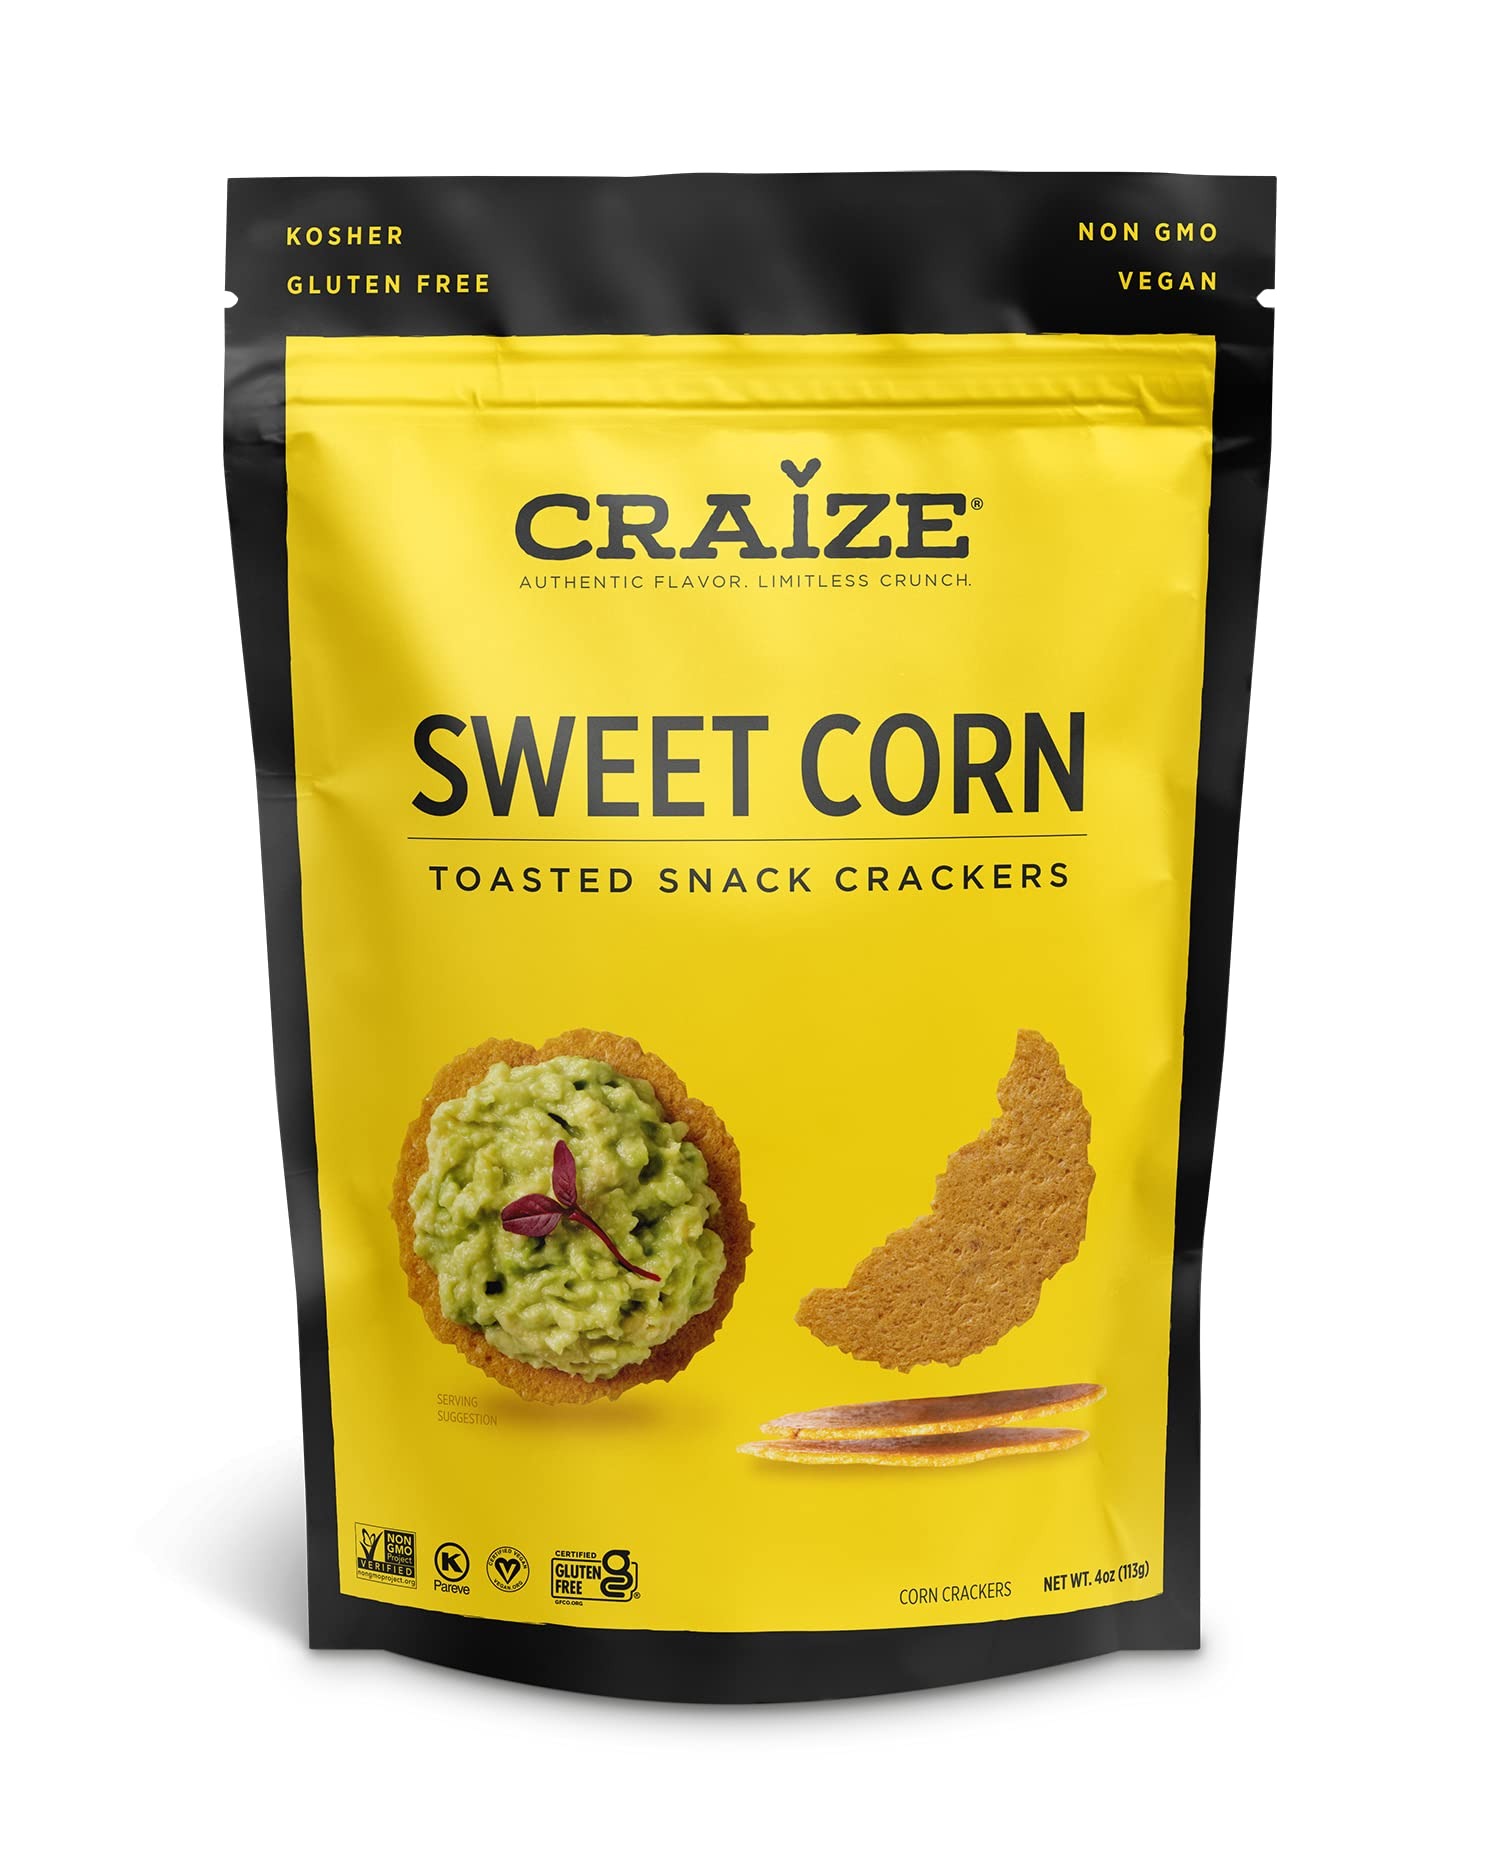
Item Name: Craize Sweet Corn Crisps | Gluten Free, Vegan, Kosher, Toasted Corn Crackers | 4 oz each
Bullet Point 1: SOUTH AMERICAN BORN, MIAMI RAISED. Inspired by the latin arepa, these snappy corn crisps are crafted with fun flavors and real ingredients. Pop them, top them, crunch in color!
Bullet Point 2: SWEET CORN CRAIZE: Up for Anything. Anytime. Anywhere. Sweet Corn Craize are a sweet, comforting reminder of cornbread or cachapas. We love them with guacamole or salsa.
Bullet Point 3: BAKED IN VIBES: Craize leaves other crackers in their dust, with clean, simple ingredients like non-GMO sweet corn and flavors that turn snack time into a fiesta. Always toasted, never fried, with no artificial preservatives, chemicals, or powdery flavors. Just a uniquely crispy, feel-good snack that's a little bit Miami and a little bit vice.
Bullet Point 4: CRISPS GONE WILD. These super versatile sweet corn crisps are great for popping, topping, dipping, and dunking. Craize by the handful, right from the bag. Or try Sweet Corn craize with cheese, salsa, avocado dip, hummus, you name it. The lightly toasted sweet flavor rocks on a charcuterie board or a taco spread. Crumble them up and use them to coat chicken or fish, or sprinkle them on vanilla ice cream for a summery sweet corn vibe.
Bullet Point 5: GLUTEN-FREE, VEGAN, PLANT-BASED, DAIRY-FREE, EGG-FREE, NON-GMO, KOSHER. MINORITY OWNED. MADE IN THE USA.
Product Description: Craize Sweet Corn Crisps
Value: 4.0
Unit: Ounce

Price: 5.43